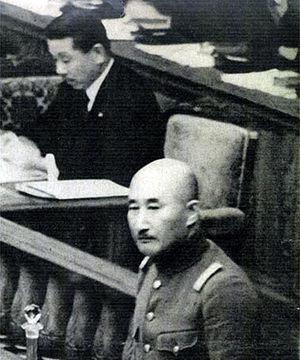
Le comte Hisaichi Terauchi est un maréchal de l'armée impériale japonaise qui fut commandant du groupe d'armées expéditionnaire du Sud durant la Seconde Guerre mondiale et mena l'invasion japonaise de l'Asie du Sud-Est. Il meurt d'une attaque cérébrale alors qu'il se trouve dans un camp de prisonniers de guerre en Malaisie après la fin de la guerre.